Hales Trophy

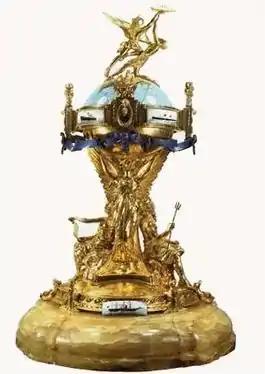
The Hales Trophy of 1935

The Hales Trophy, officially the North Atlantic Blue Riband Challenge Trophy is an award for the fastest Atlantic crossing by a commercial passenger vessel.